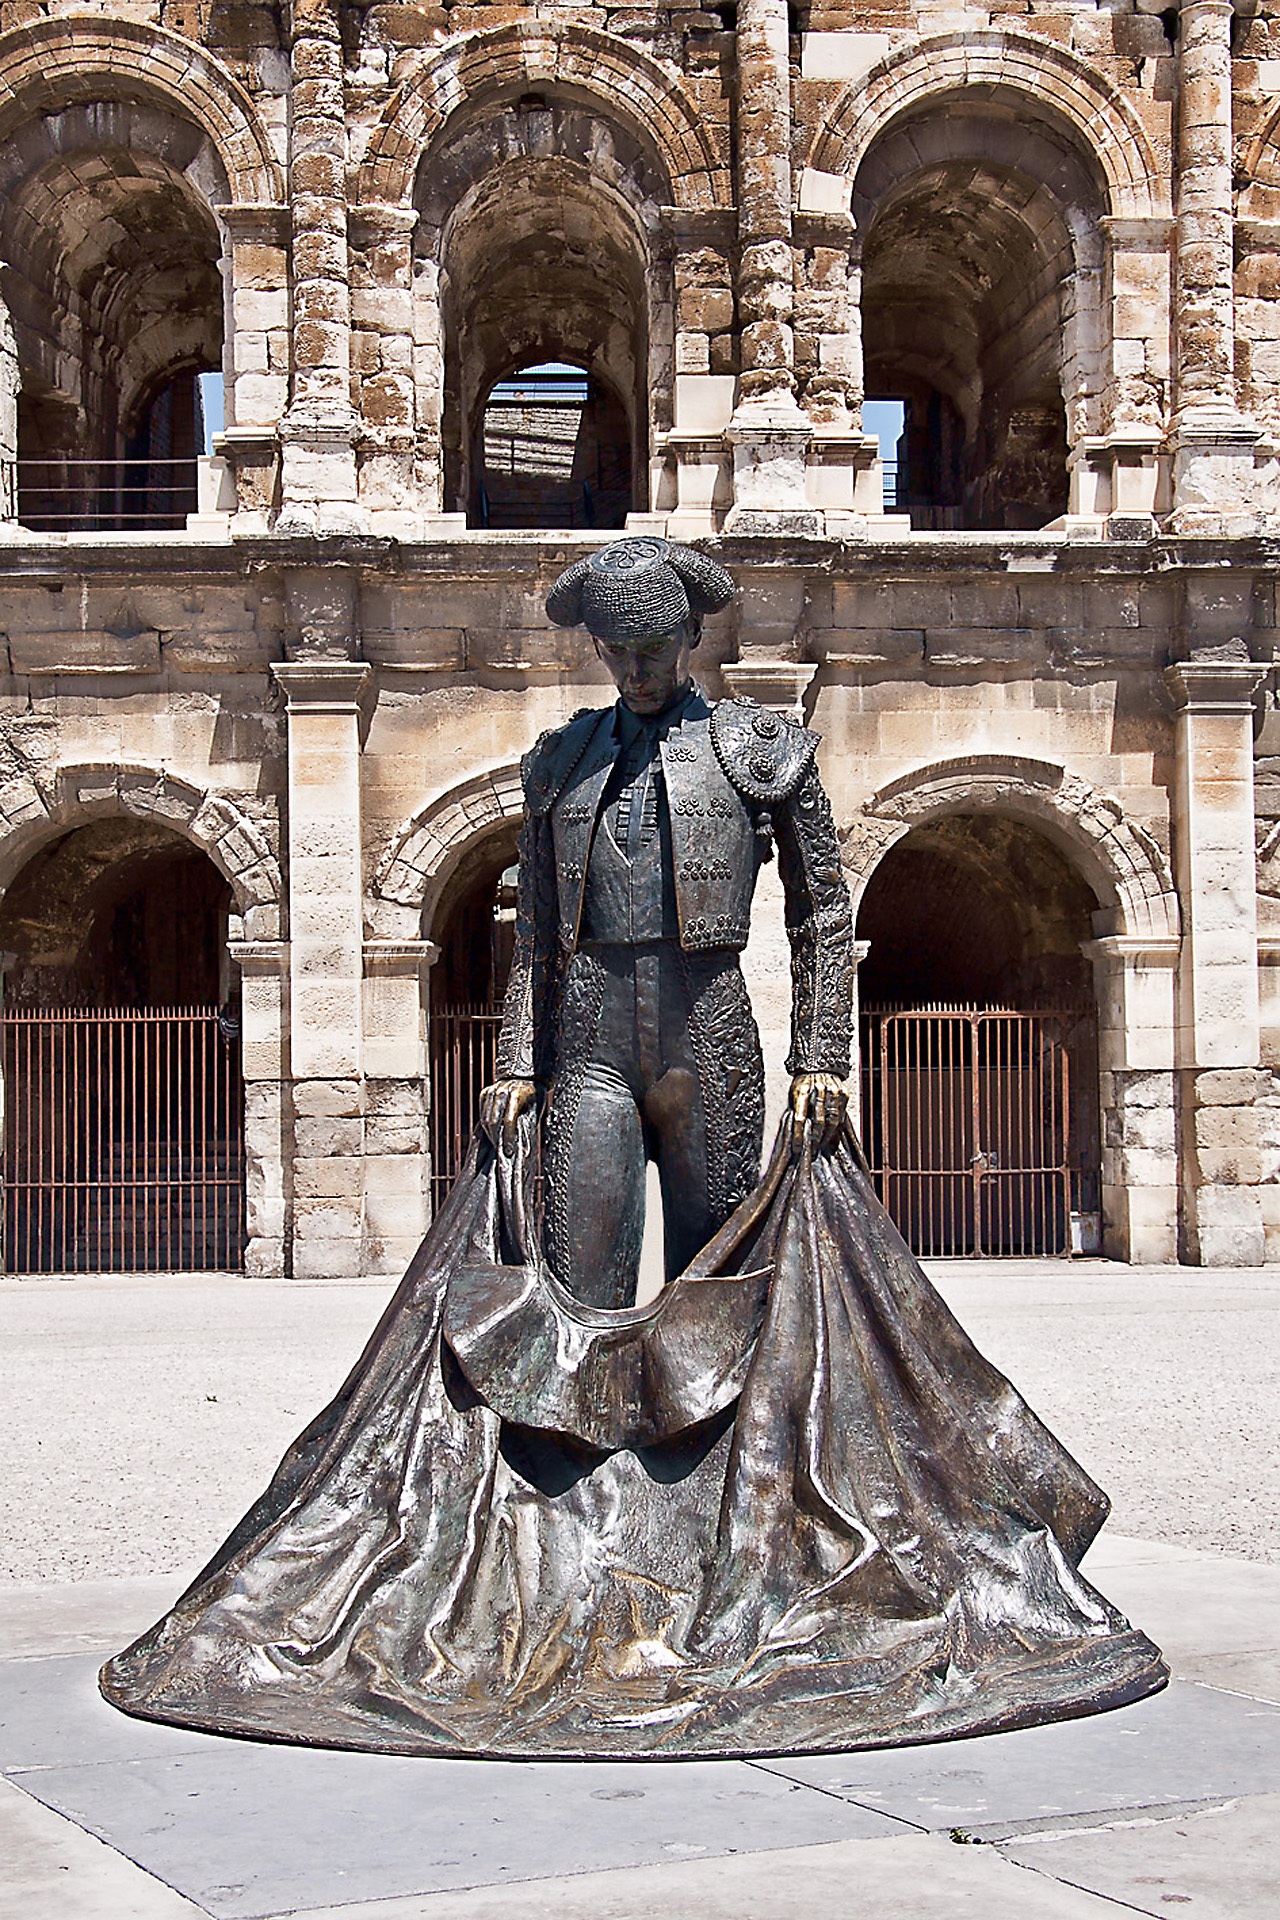
monument, france, statue, sculpture, art, arena, temple, history, carving, nimes, middle ages, south of france, bull fighting, ancient history, torero, bullfighter